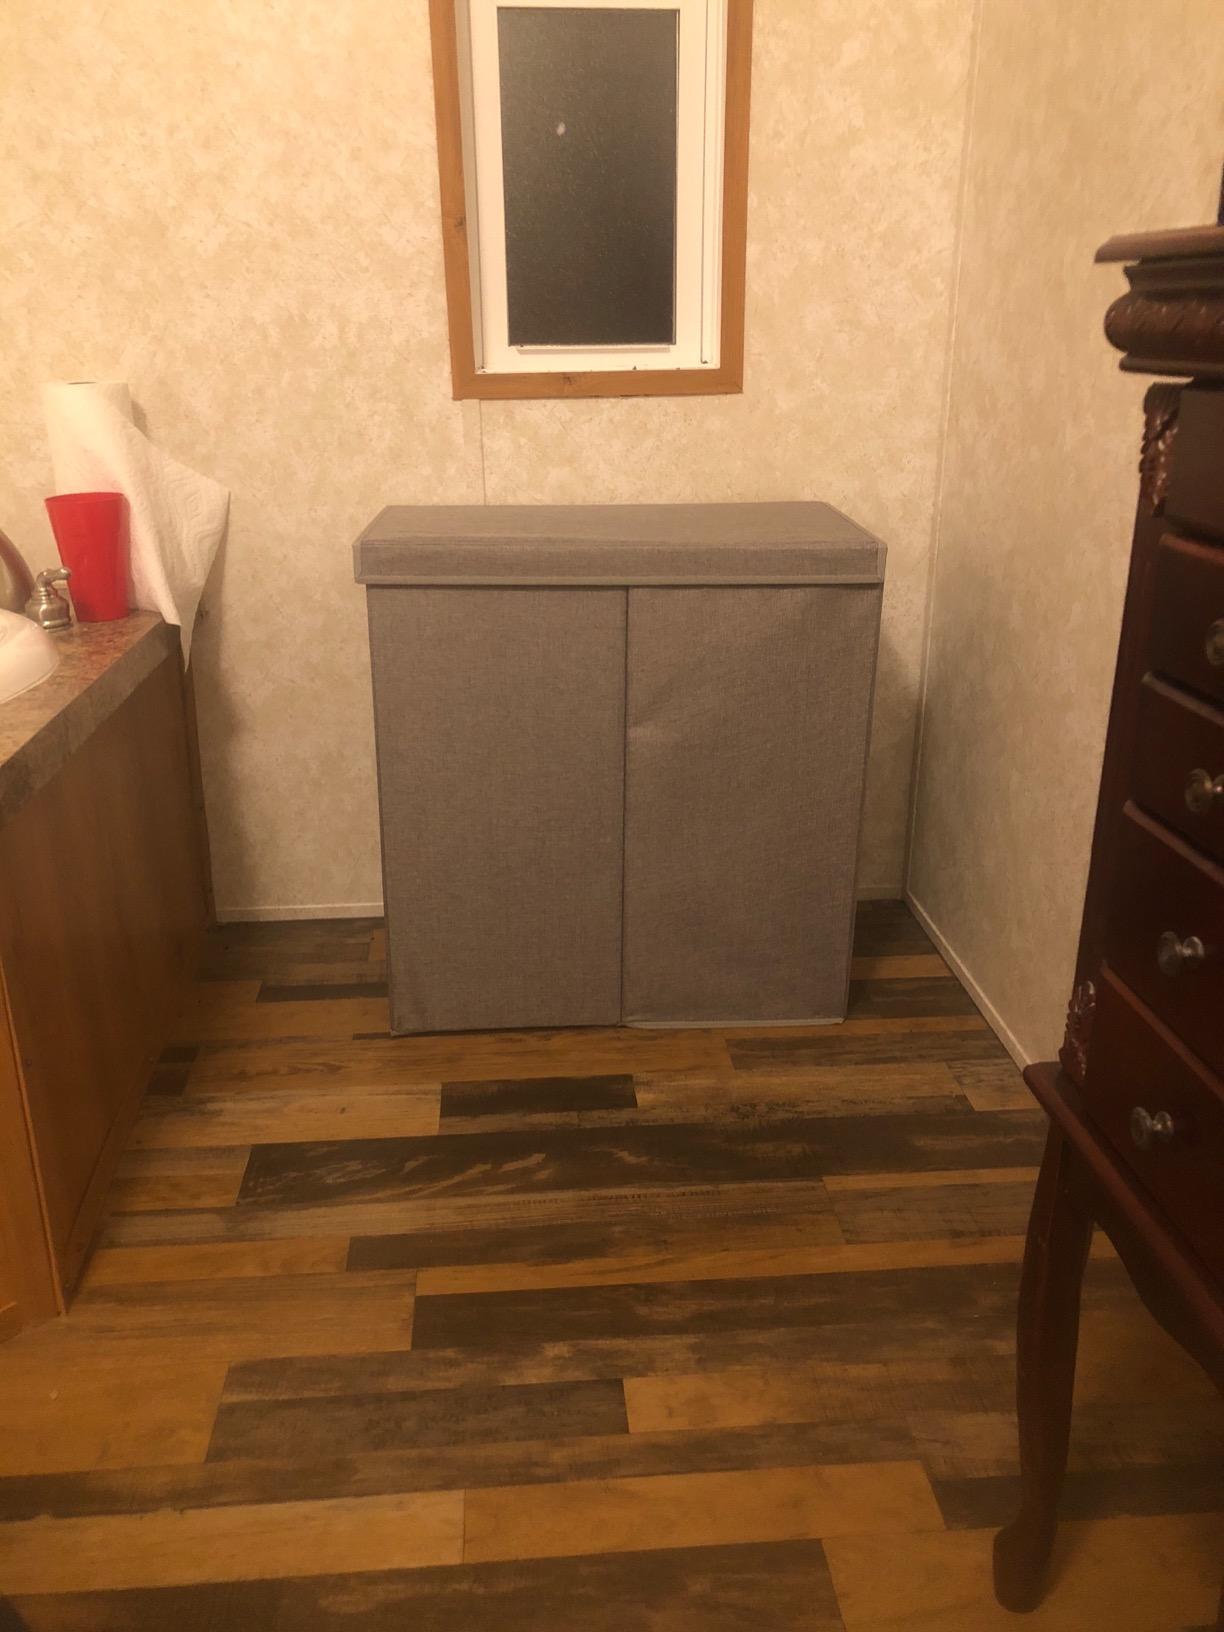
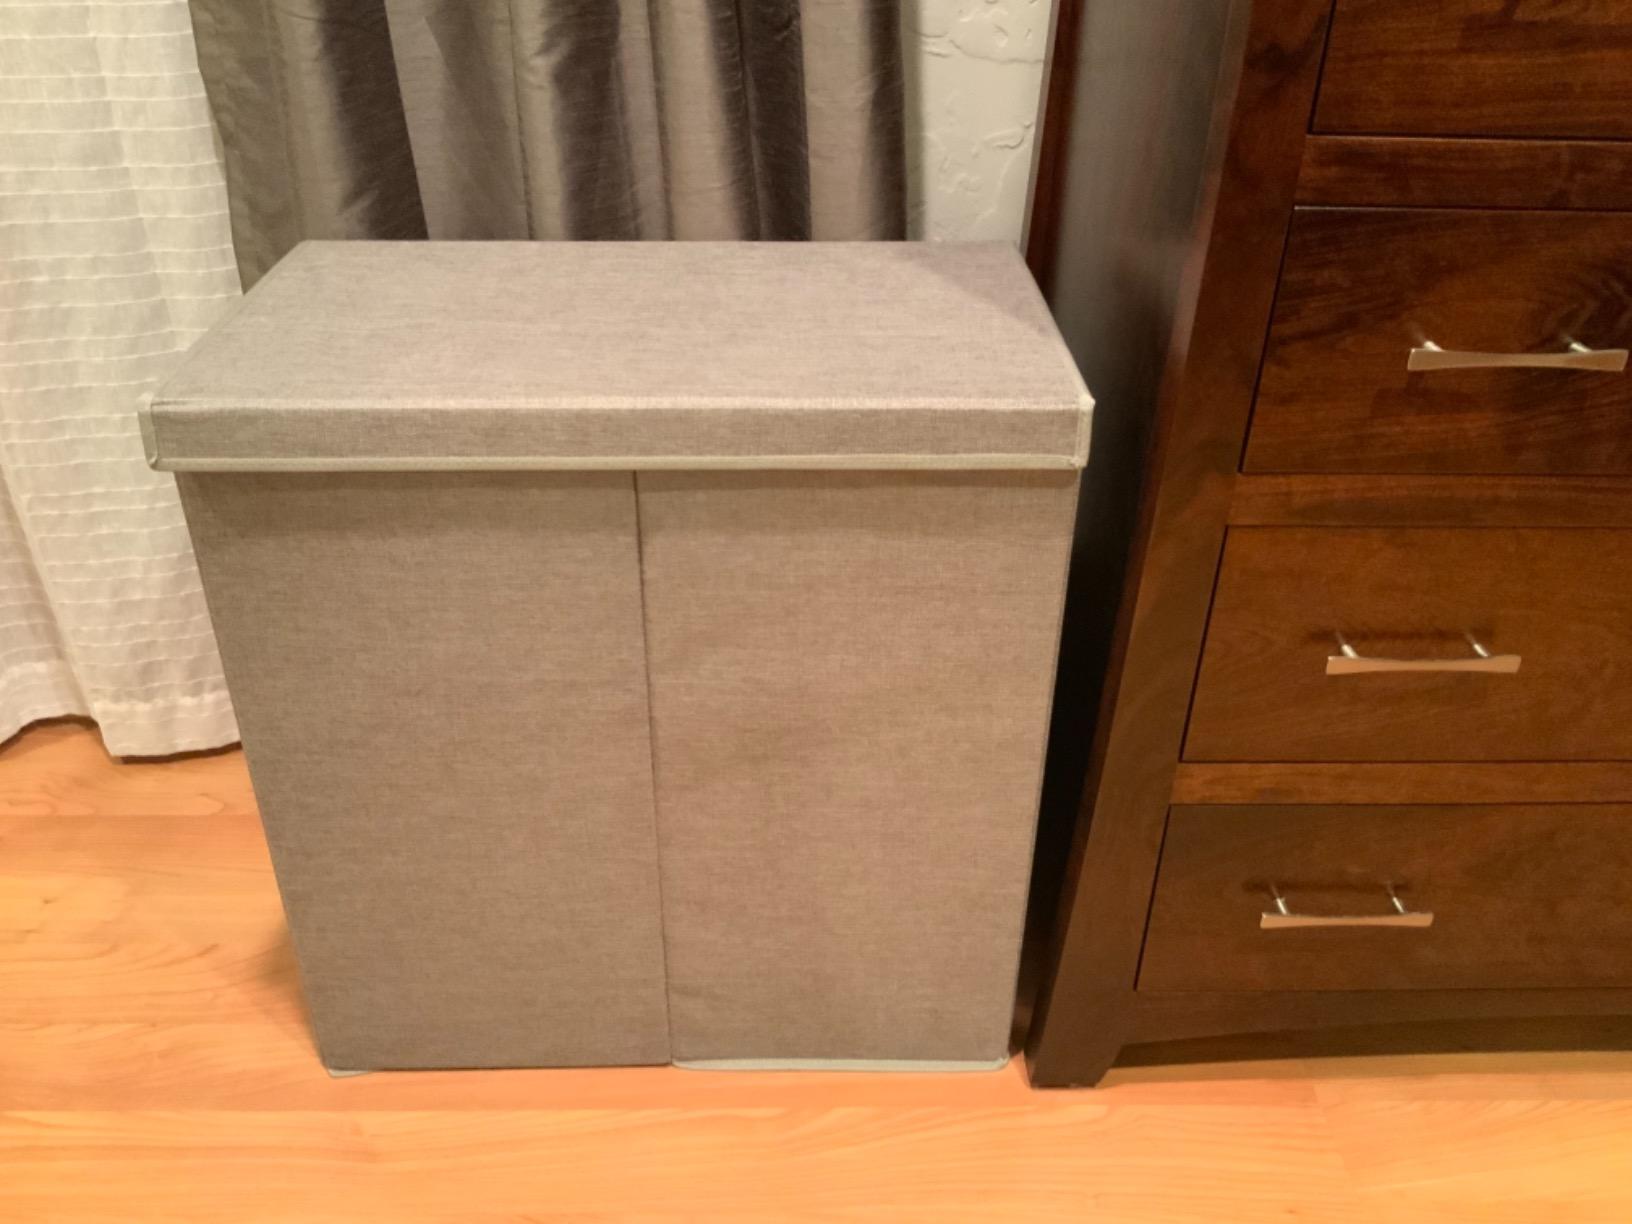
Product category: items_hamper
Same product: yes